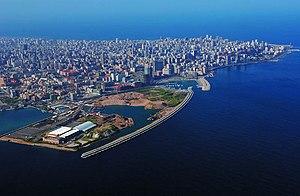
Cet article contient une liste des villes et villages du Liban par ordre de population, par ordre alphabétique et par district.
Beyrouth est la capitale du Liban et la ville la plus importante du pays. C'est une métropole qui comptait environ 360 000 habitants en 2011. L'agglomération urbaine comporte entre 1,8 et 2 millions d'habitants, soit près de 50 % de la population du pays. La ville forme le gouvernorat de Beyrouth, le seul qui ne soit pas divisé en districts. Elle abrite le siège du gouvernement. Bien qu'il soit fréquent de parler de Beyrouth pour désigner la ville et ses banlieues, il n'existe pas de telle entité officielle, plusieurs administrations définissant seulement, à des fins d'études, une Région métropolitaine de Beyrouth.